East Haven Green Historic District

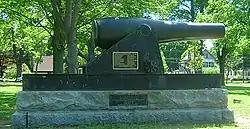

The East Haven Green is the town green of the New England town of East Haven, Connecticut. It is bounded by River Street, Hemingway Avenue, Main Street, and Park Place and is the focal point of the East Haven Green Historic District, listed on the National Register of Historic Places. This area is also part of the commercial business district of the town and contains many two- and three-story brick office buildings that have been constructed within the last ten or fifteen years. Farther to the northwest are a shopping center and high-rise apartment buildings.